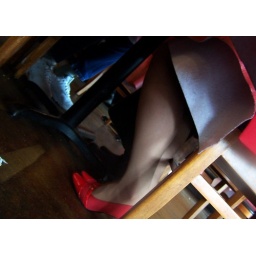
A woman's red shoes under the table next to mine.